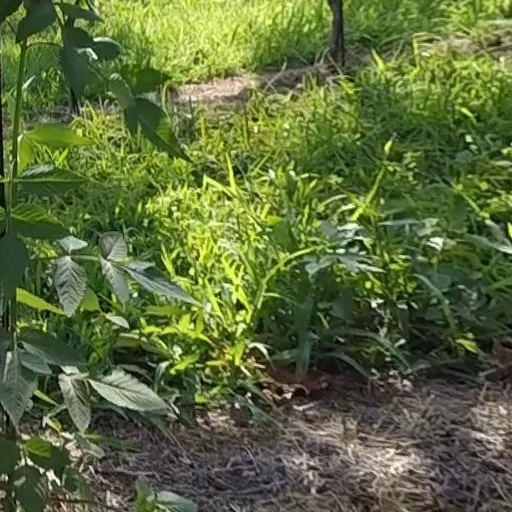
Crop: grape